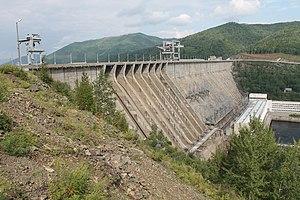
Le barrage de la Zeïa est un barrage hydroélectrique de Russie de l'entreprise RusHydro. Il est situé dans l'oblast de l'Amour sur le cours de la rivière Zeïa, un affluent du fleuve Amour qui prend sa source dans les monts Stanovoï.